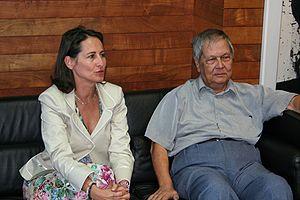
Ségolène Royal aux côtés de Paul Vergès lors d'un déplacement à La Réunion.